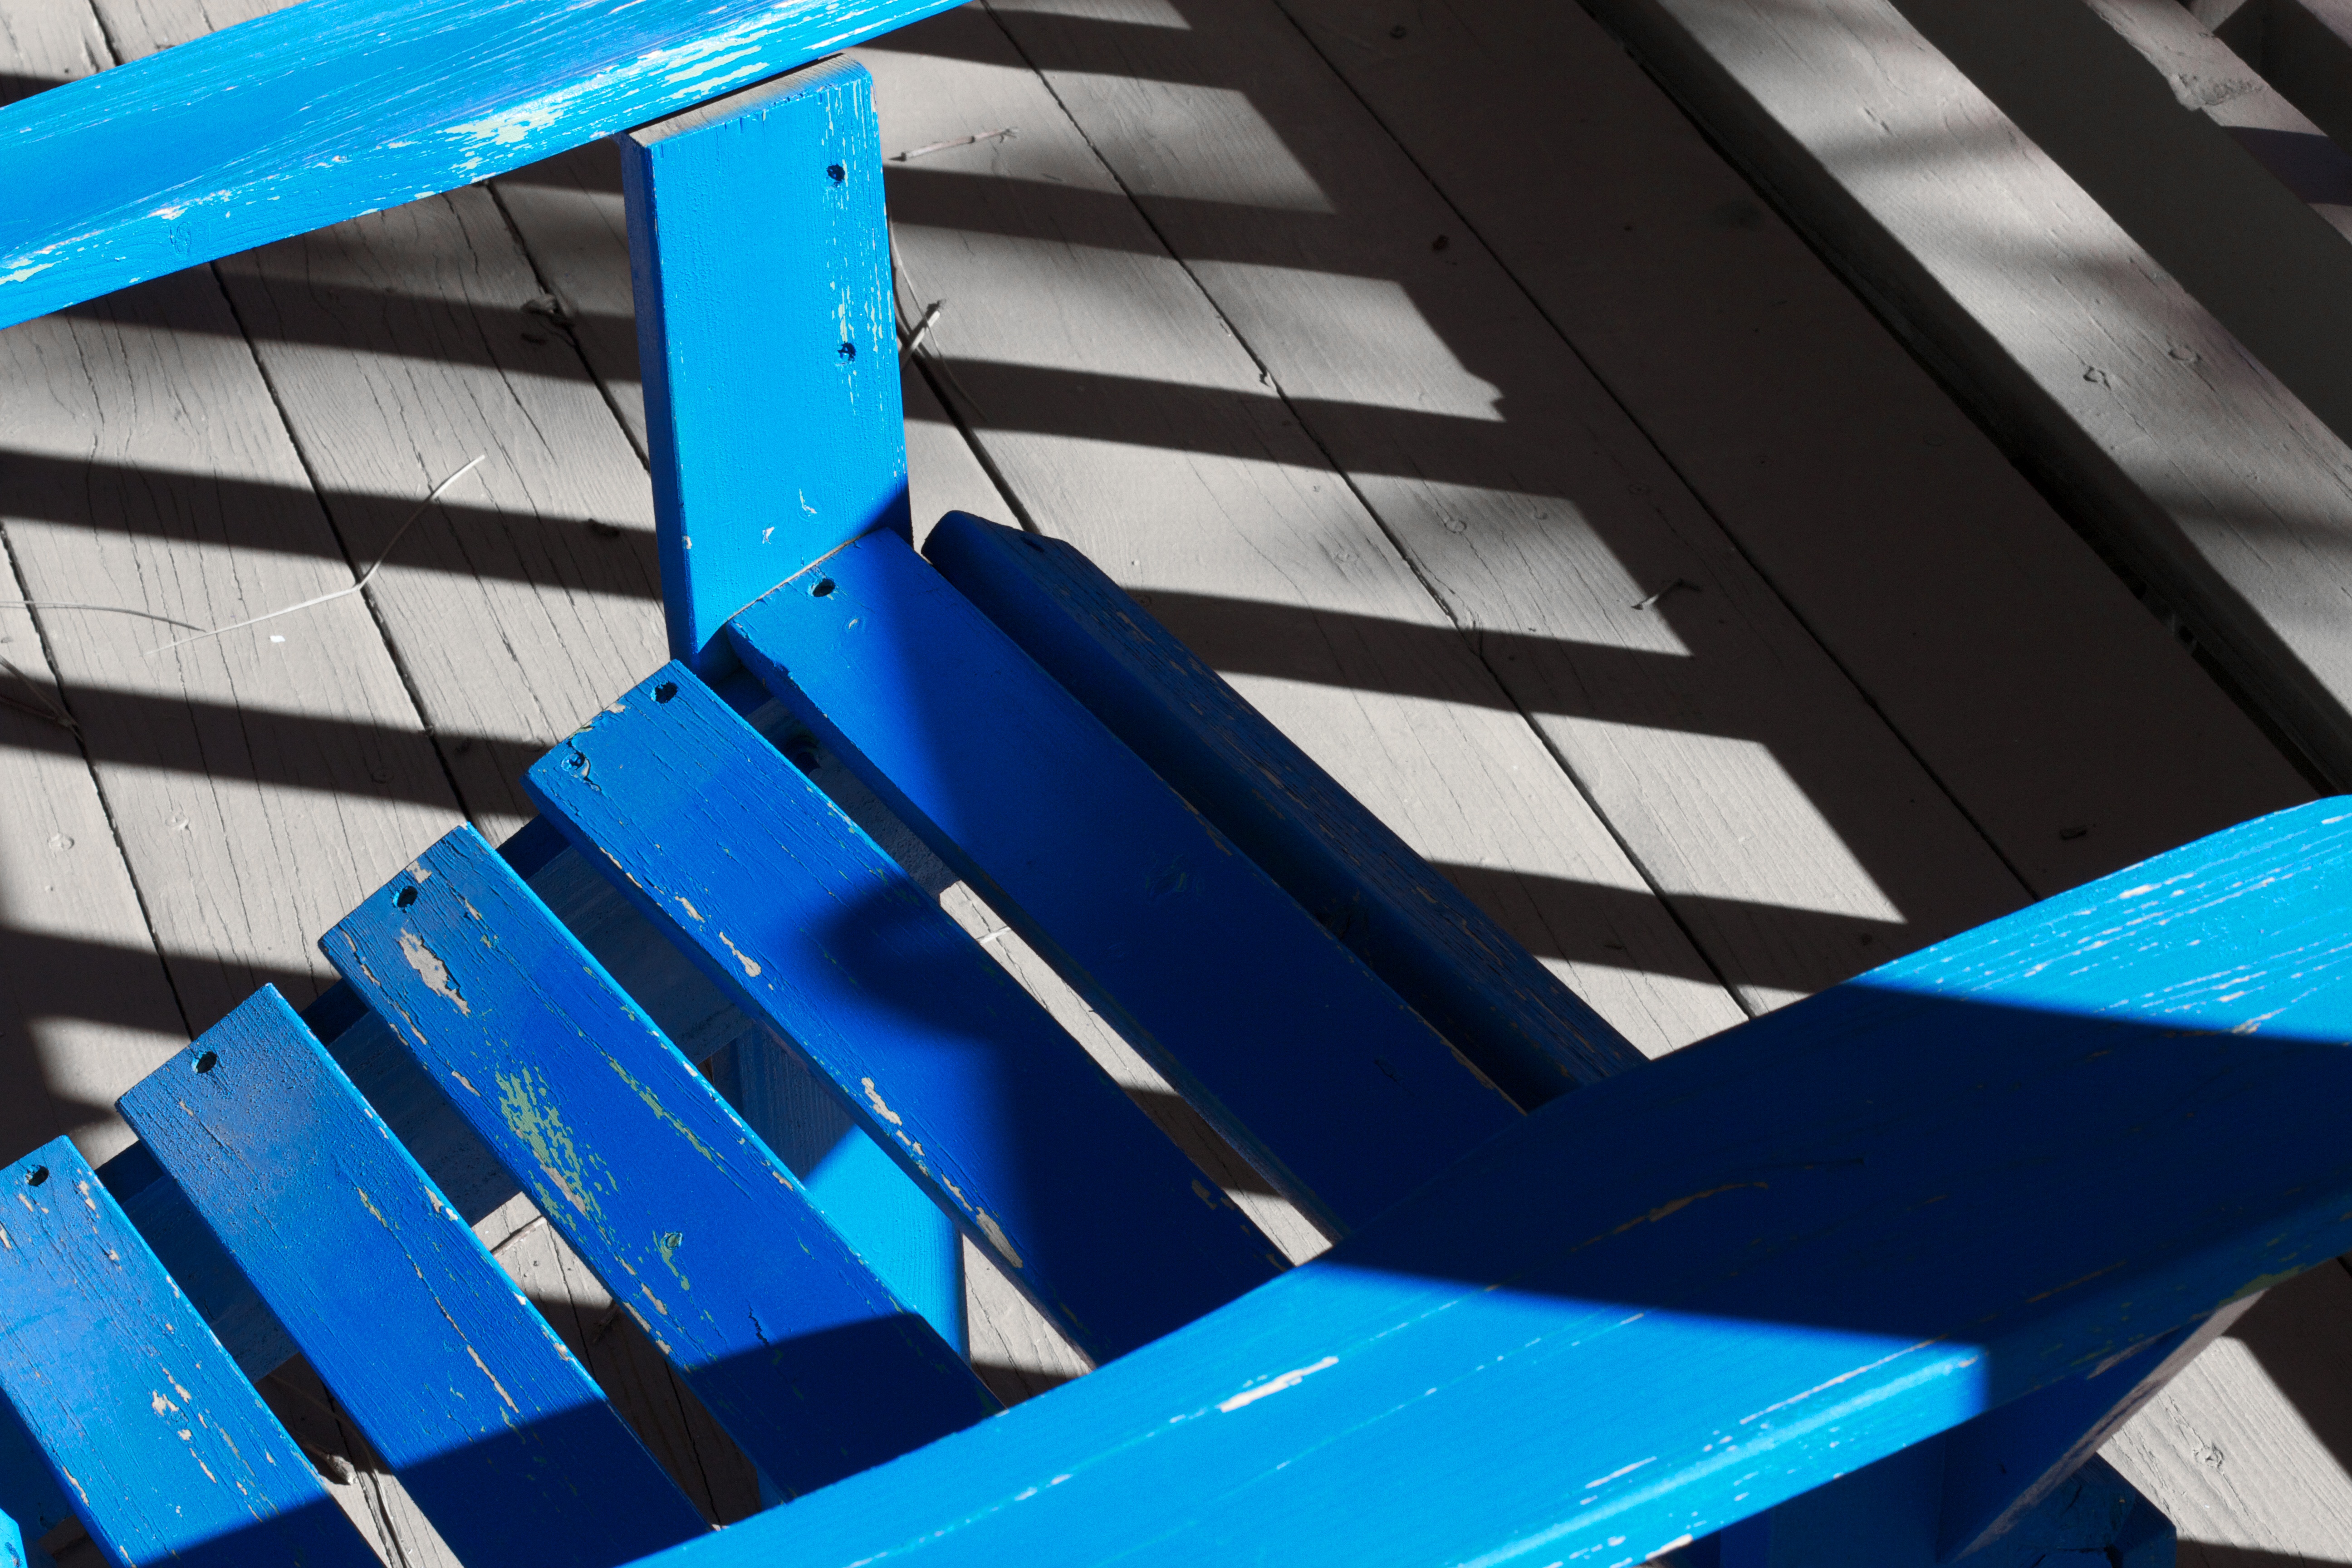
wing, roof, color, blue, design, daylighting, automotive exterior